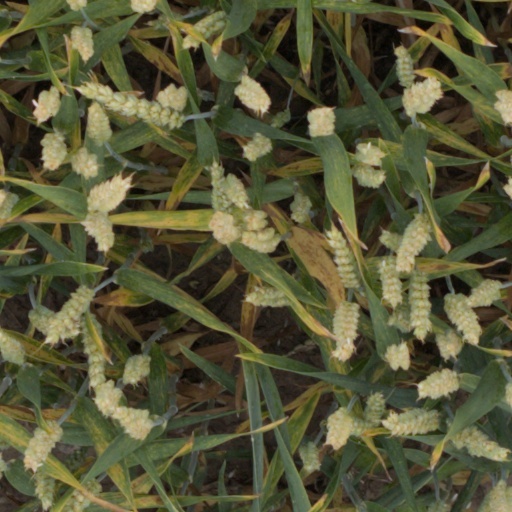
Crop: wheat